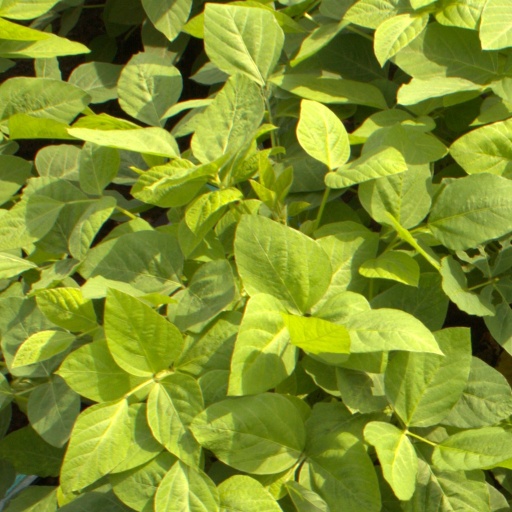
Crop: soybean